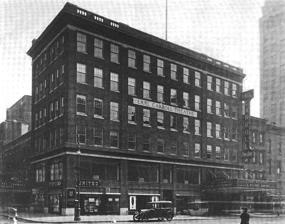
Building: Earl Carroll Theatre
Country: United States of America
Year built: 1922
Former theater in Manhattan, New York For Earl Carroll's Broadway Theatre, see Broadway Theatre (53rd Street) . For the theater in California, see Earl Carroll Theatre (Los Angeles) . Earl Carroll Theatre The building in 1922 General information Location 753 Seventh Avenue, Manhattan , New York Coordinates 40°45′39″N 73°58′59″W / 40.76083°N 73.98306°W / 40.76083; -73.98306 Opened 1922 Demolished 1990 The Earl Carroll Theatre was a Broadway theatre at 753 Seventh Avenue near 50th Street in the Theater District of Midtown Manhattan in New York City . Built by impresario Earl Carroll and designed by architect George Keister , it opened on February 25, 1922, and was highly successful for a number of years until it was demolished and rebuilt on a lavish scale. It reopened in August 1931 with Carroll's billing that it was "the largest legitimate theater in the world." However, the facility's operating costs proved astronomical and it went into foreclosure in early 1932 after which it was acquired by producer Florenz Ziegfeld who renamed it the Casino Theatre .  The Casino was the site of a very successful revival of Ziegfeld's production of Show Boat in 1932. However, Ziegfeld too went bankrupt only a short time later. The property was auctioned in foreclosure on August 18, 1933 to the Mutual Life Insurance Company for $1 million. The French Casino In 1934, after being acquired by a business consortium consisting of Louis F. Blumenthal, Charles H. Haring and Jack Shapiro  the theater was refurbished, and on December 30, 1934 reopened as the French Casino night club. The chic nightclub offered dinner and a Broadway cabaret show and became very successful for several years. Its first revue was titled Revue Folies Bergeres . The French Casino operated until its closure in 1937. Soon after, the Broadway producer Billy Rose acquired the building and renamed it Casa Manana, after the previous incarnation at the Frontier Centennial in Fort Worth, Texas. It opened with the show, "Let's Play Fair", a successful bid for Rose's ambition to secure the Aquacade show for the New York World's Fair. Under the helm of Rose, the venue traded until June 1939. The French Casino reacquired the theater in late 1939 but was unsuccessful and closed in 1940. Thereafter, the building was converted into retail space and became a Woolworth Store . The building was demolished in 1990. Description The building was six stories, made of dark brick with retail stores on the street level and offices above. It was one hundred feet (30 m) long and about thirty feet (9.1 m) deep, behind which the theater wing stretches to the left. Between the fourth and fifth floors, a big sign on the facade said "Earl Carroll Theatre" in capital letters. The right side of the office building had a marquee over the theater entrance, which is through the office building. There was another marquee at the theater wing on the left. References